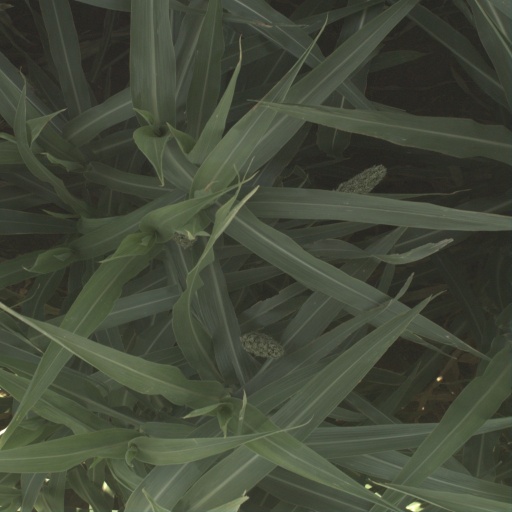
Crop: sorghum